Józef Morozewicz

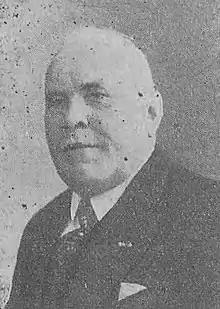
Photo of Jozef Moroxeeicz

Józef Morozewicz (27 March 1865 – 12 June 1941) was a Polish mineralogist and petrologist. He was the founder and first director of the National Geological Institute ("Państwowy Instytut Geologiczny") from 1919-1937, as well as the founder and first president of the League of Protection of Nature ("Liga Ochrony Przyrody").